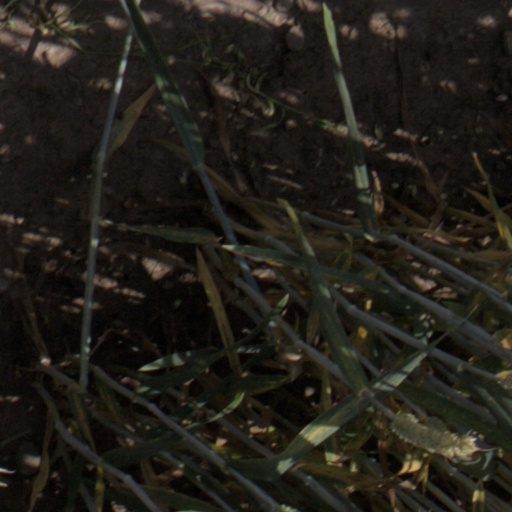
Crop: wheat